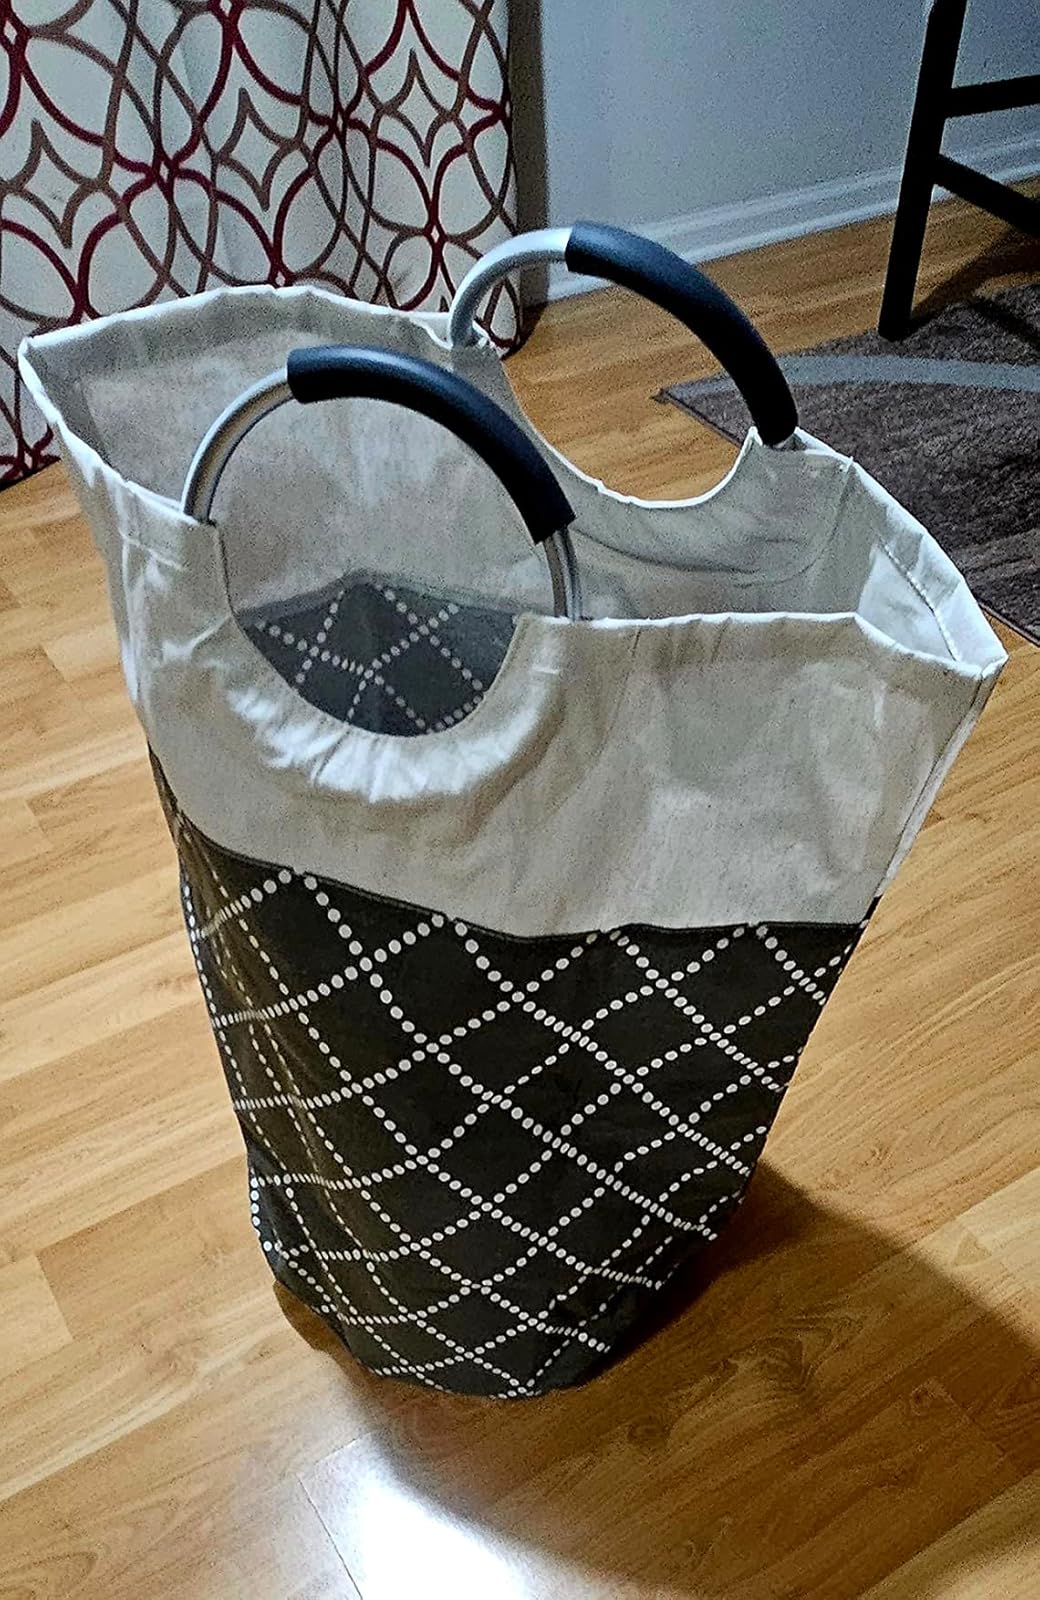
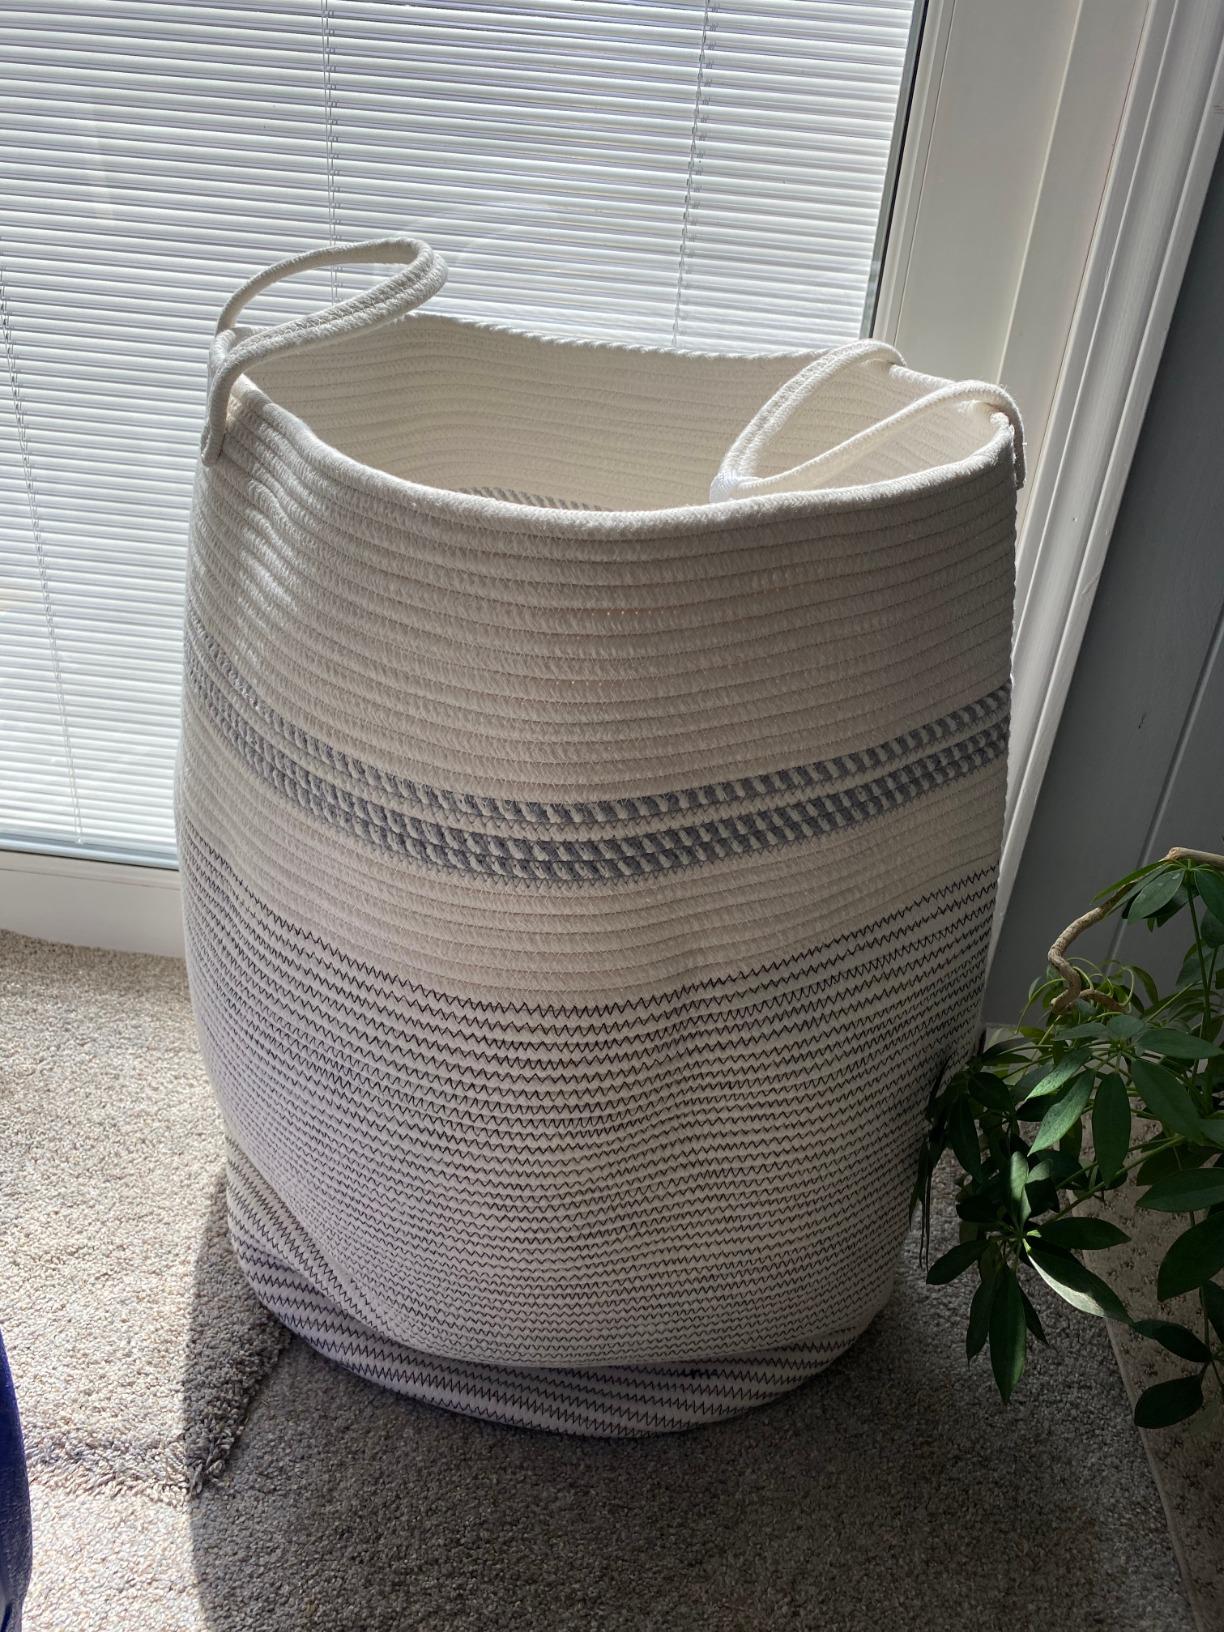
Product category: items_hamper
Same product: no